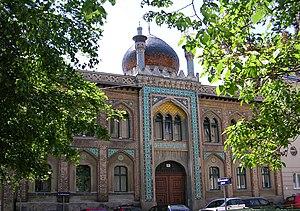
Döbling est le XIXᵉ arrondissement de Vienne et se situe au NNO de Vienne, au bord de la forêt de Vienne. L'arrondissement a été constitué en 1892 des faubourgs de Vienne d'alors : Unterdöbling, Oberdöbling, Grinzing, Heiligenstadt, Nussdorf, Josefsdorf, Sievering et le Kahlenbergerdorf. En 1938, l'arrondissement a reçu les quartiers de Neustift am Walde et Salmannsdorf, aux dépens de l'arrondissement voisin de Währing. Aujourd'hui, Döbling se compare en noblesse aux quartiers de Währing et de Hietzing, avec ses villas en forêt. Par ses nombreux immeubles collectifs, comme le Karl-Marx-Hof, et ses logements communautaires, sa structure en population est maintenant plus équilibrée que jamais.
La Zacherlfabrik est un bâtiment de style néo-mauresque situé à Vienne, dans le quartier de Döbling.